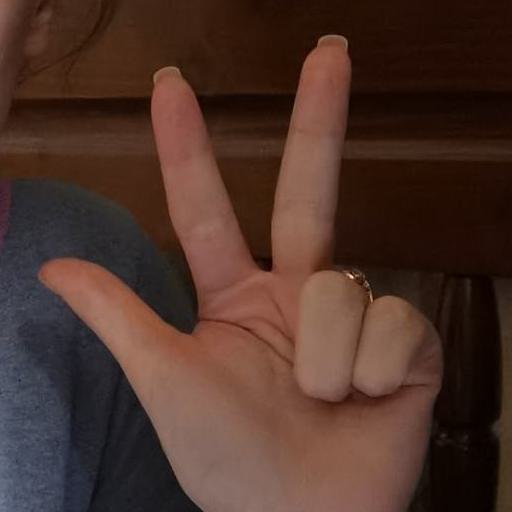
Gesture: three2